WWOR-TV

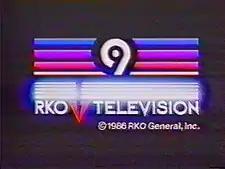
Station closing logo used during final months of RKO ownership before becoming WWOR-TV (1986)

To buy itself some time, RKO (with the help of New Jersey senator Bill Bradley) persuaded the U.S. Congress to pass a law requiring the FCC to automatically renew the license of any VHF station that moved its license to a state not served by a commercial VHF station. New Jersey and Delaware were the only states not to be served by a commercial VHF station, and there were complaints for many years that New Jersey in particular had been "underserved" by VHF stations from the New York City and Philadelphia markets (New Jersey was left without any commercial VHF allocations located within the state due to the 1962 conversion of Newark's channel 13 to a non-commercial outlet). Soon after this law took effect, RKO moved WOR-TV's license to Secaucus, New Jersey, west of Manhattan, on April 20, 1983. However, for all intents and purposes, it remained a New York City station. WOR radio had originally been licensed to Newark when it signed on in 1922; while it moved its studios across the Hudson River in 1926, it remained licensed in Newark until 1941.